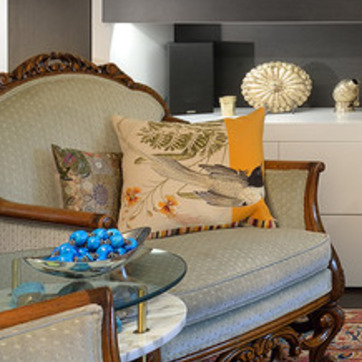
Material: fabric